Philip Augustus Marquam

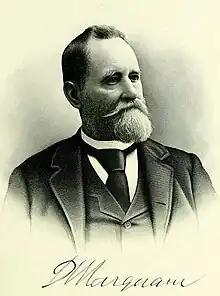
Philip A Marquam Sr (1823-1912)

Philip A. Marquam (February 28, 1823 – May 8, 1912) was a lawyer, judge, legislator, and real estate developer in the U.S. state of Oregon.